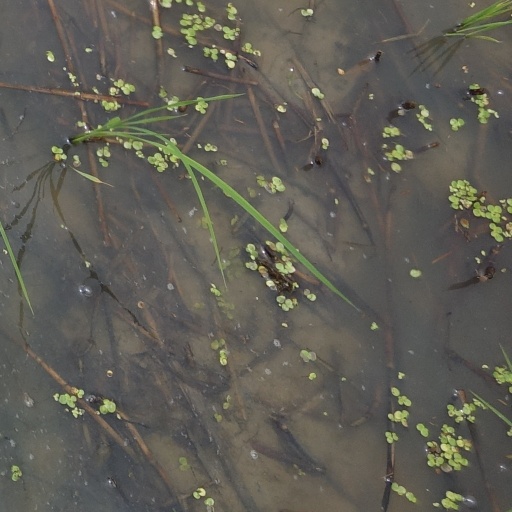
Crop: rice